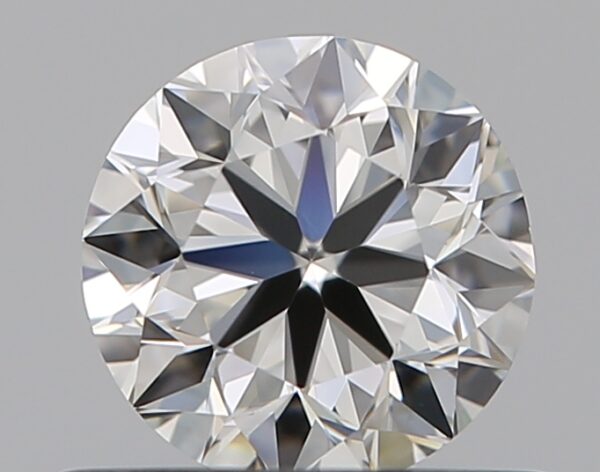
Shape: round
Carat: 0.5
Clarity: VS1
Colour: G
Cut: VG
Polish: EX
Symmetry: VG
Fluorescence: N
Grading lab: GIA
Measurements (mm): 4.92 x 4.96 x 3.17